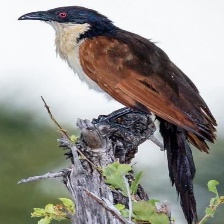
Species: COPPERY TAILED COUCAL
Scientific name: CENTROPUS CUPREICAUDUS